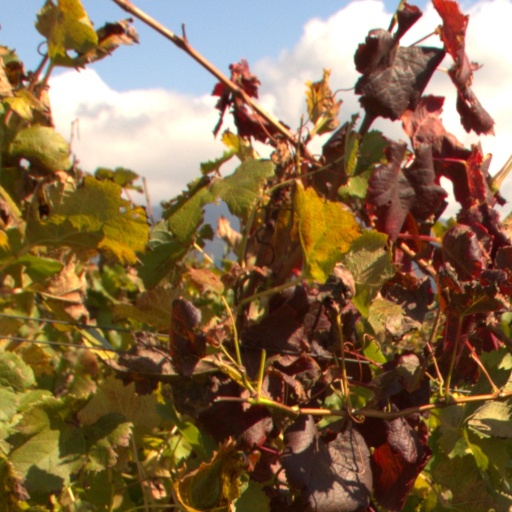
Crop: grape